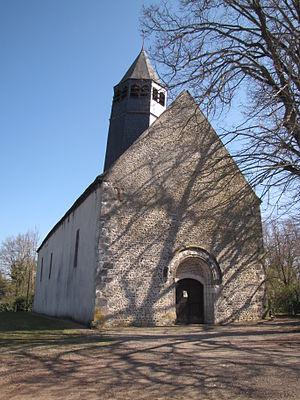
Fontenouilles, Yonne (France) - église Saint-Vérain, XVIe siècle. Partiellement restaurée en 1931, elle a récemment reçu plus de soins et un nouveau coq sur son clocher.
Fontenouilles est une ancienne commune française, située dans le département de l'Yonne en région Bourgogne-Franche-Comté, devenue, le 1ᵉʳ janvier 2016, une commune déléguée de la commune nouvelle de Charny-Orée-de-Puisaye.